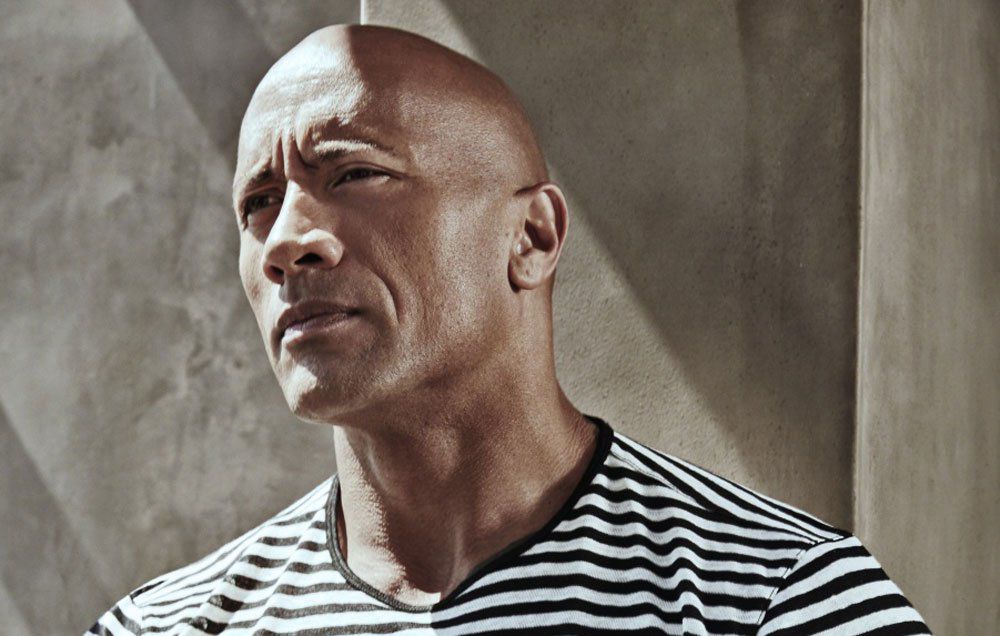
Gender: men